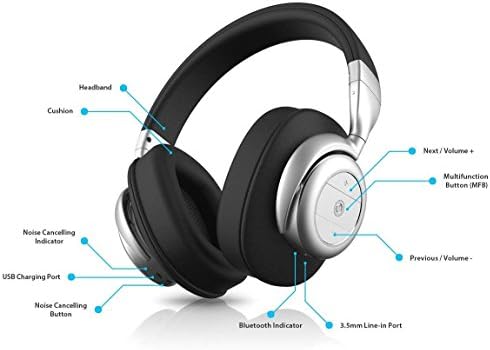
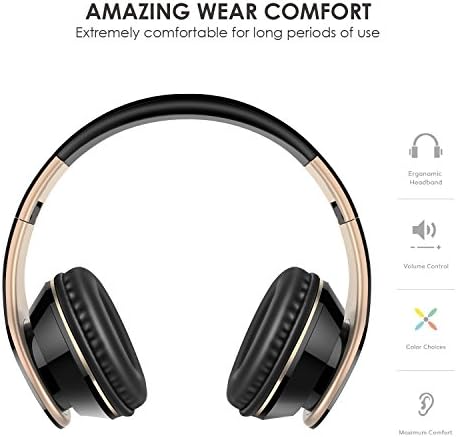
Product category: headphones
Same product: no